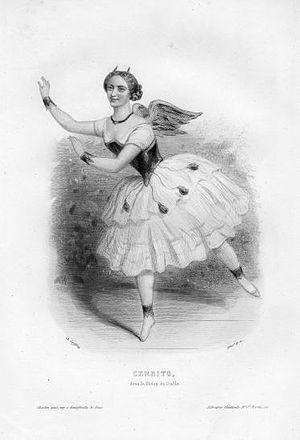
Fanny Cerrito, née Francesca Teresa Giuseppa Raffaela Cerrito le 11 mai 1817 à Naples et morte le 6 mai 1909 à Paris, est une danseuse italienne.
Le costume de ballet est le costume utilisé par les danseurs classiques.